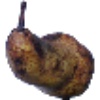
Label: pear_abate